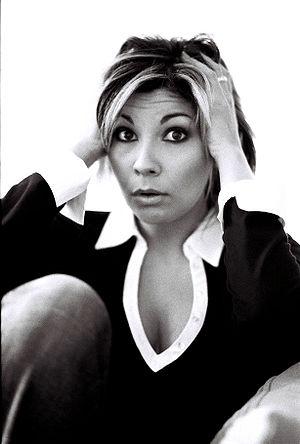
Manal Braiga plus connue sous le nom de Kenza Braiga, née le 13 novembre 1976 à Bagdad en Irak, d'un père irakien et d'une mère algérienne, est une animatrice radio et écrivaine française.
La première saison de Loft Story, émission française de télé réalité, a été diffusée sur M6 du 26 avril 2001 au 5 juillet 2001.